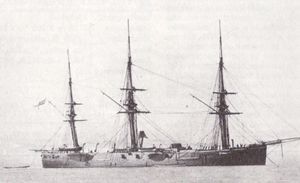
HMS Favorite (1864)
HMS Favorite med sænket skorsten
HMS Favorite med sænket skorsten
Panserskibet HMS Favorite blev påbegyndt i 1860 som en skruekorvet af Jason-klassen til den britiske flåde. Den nyansatte chefkonstruktør E. J. Reed havde i begyndelsen af sin embedsperiode, i årene fra 1863, den holdning, at anvendelsen af panser gjorde alle upansrede skibe værdiløse, og at selv små skibe skulle forsynes med panser. Der blev derfor ændret på planerne for en række skibe under bygning, og et af dem var Favorite. Navnet betyder "favorit" og den specielle stavemåde skyldes, at et af de foregående skibe med navnet "Favourite" var blevet erobret af franskmændene i 1806 og omdøbt til Favorite. Briterne erobrede skibet tilbage året efter, og for at fejre begivenheden beholdt de den franske stavemåde i de følgende skibe. Panserskibet var det syvende og foreløbig sidste med dette navn i Royal Navy.